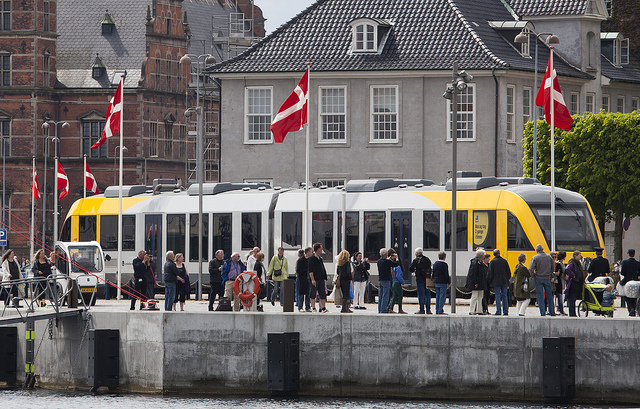
many people standing in line waiting to get on the bus

A group of people standing near a bus and flags.

Yellow and gray passenger train passing front of a group of people.